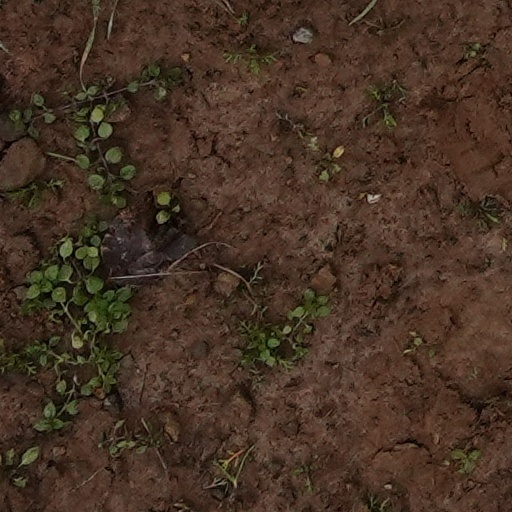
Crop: wheat